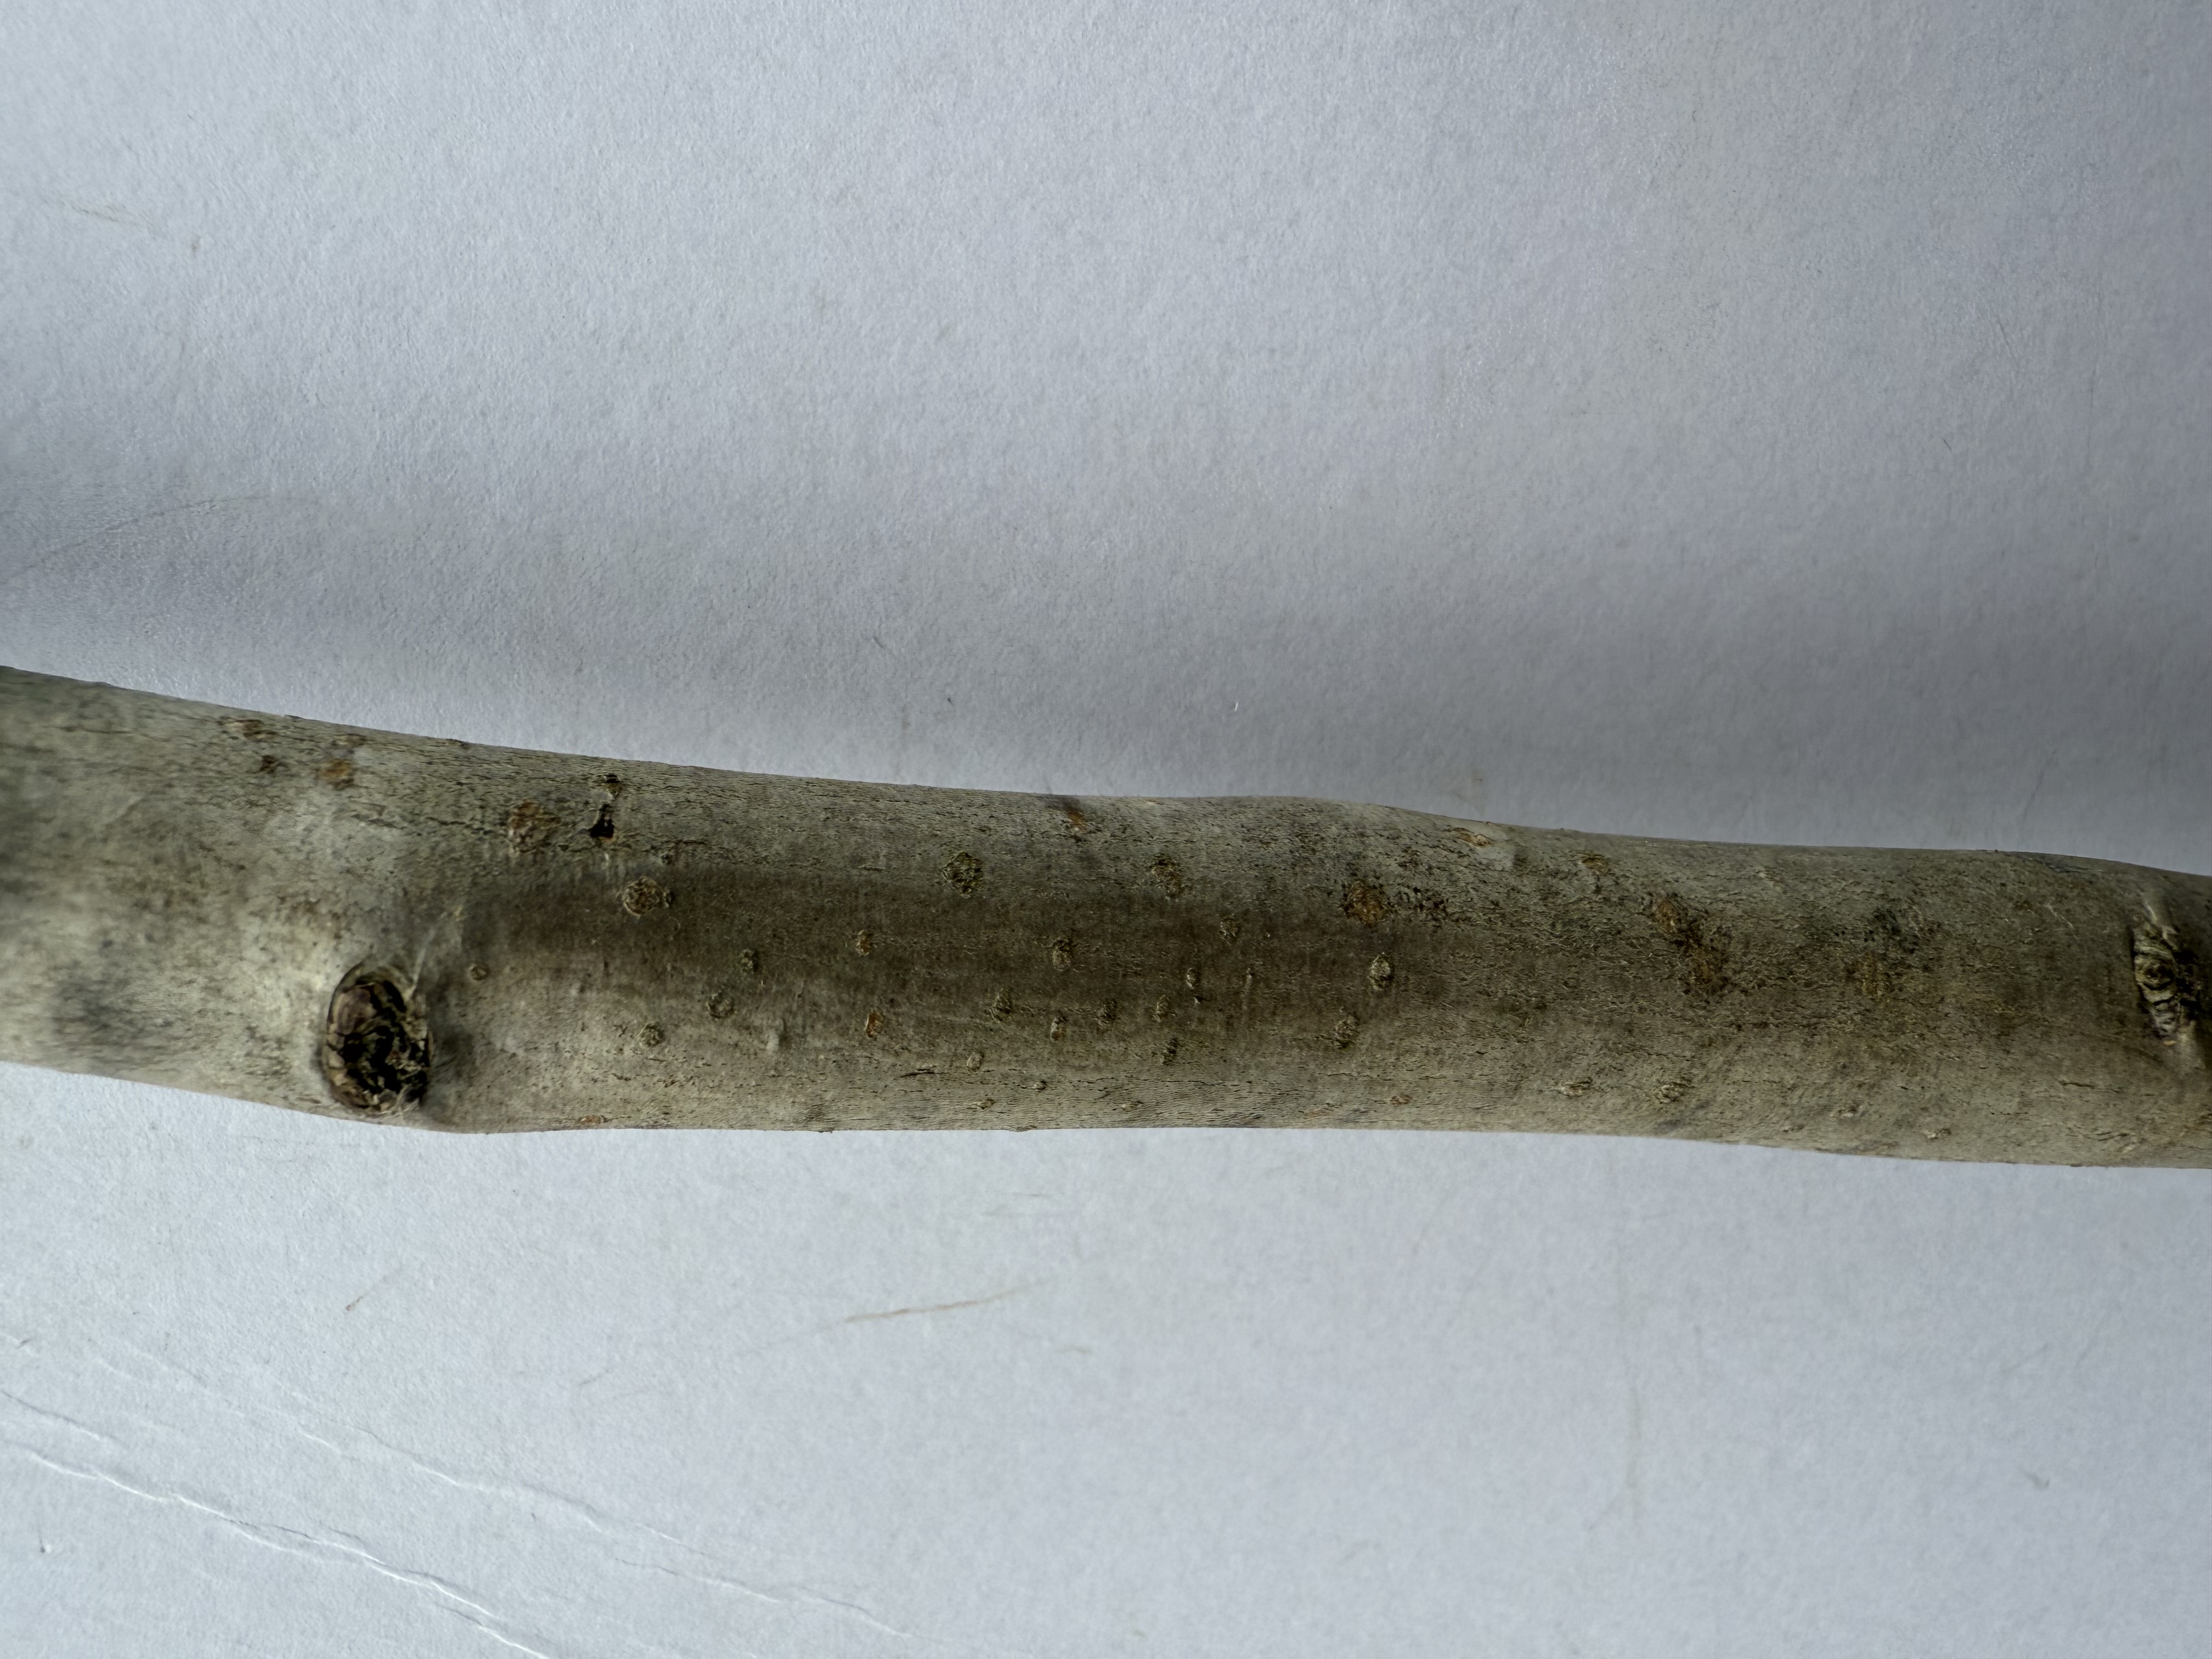
Variety: Deveci Pear